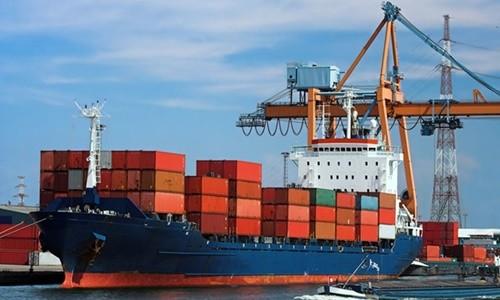
con tàu này dùng để vận chuyển những thùng container